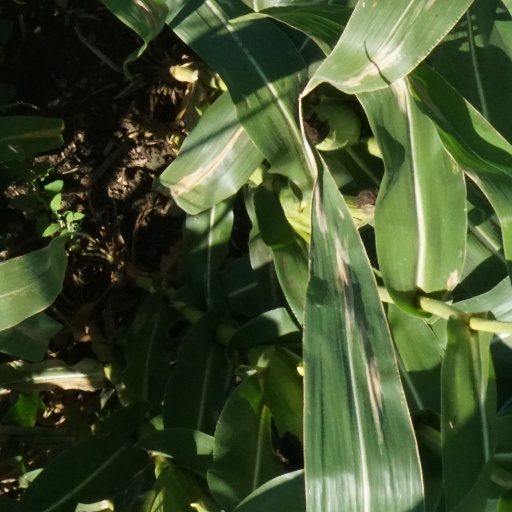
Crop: maize; corn